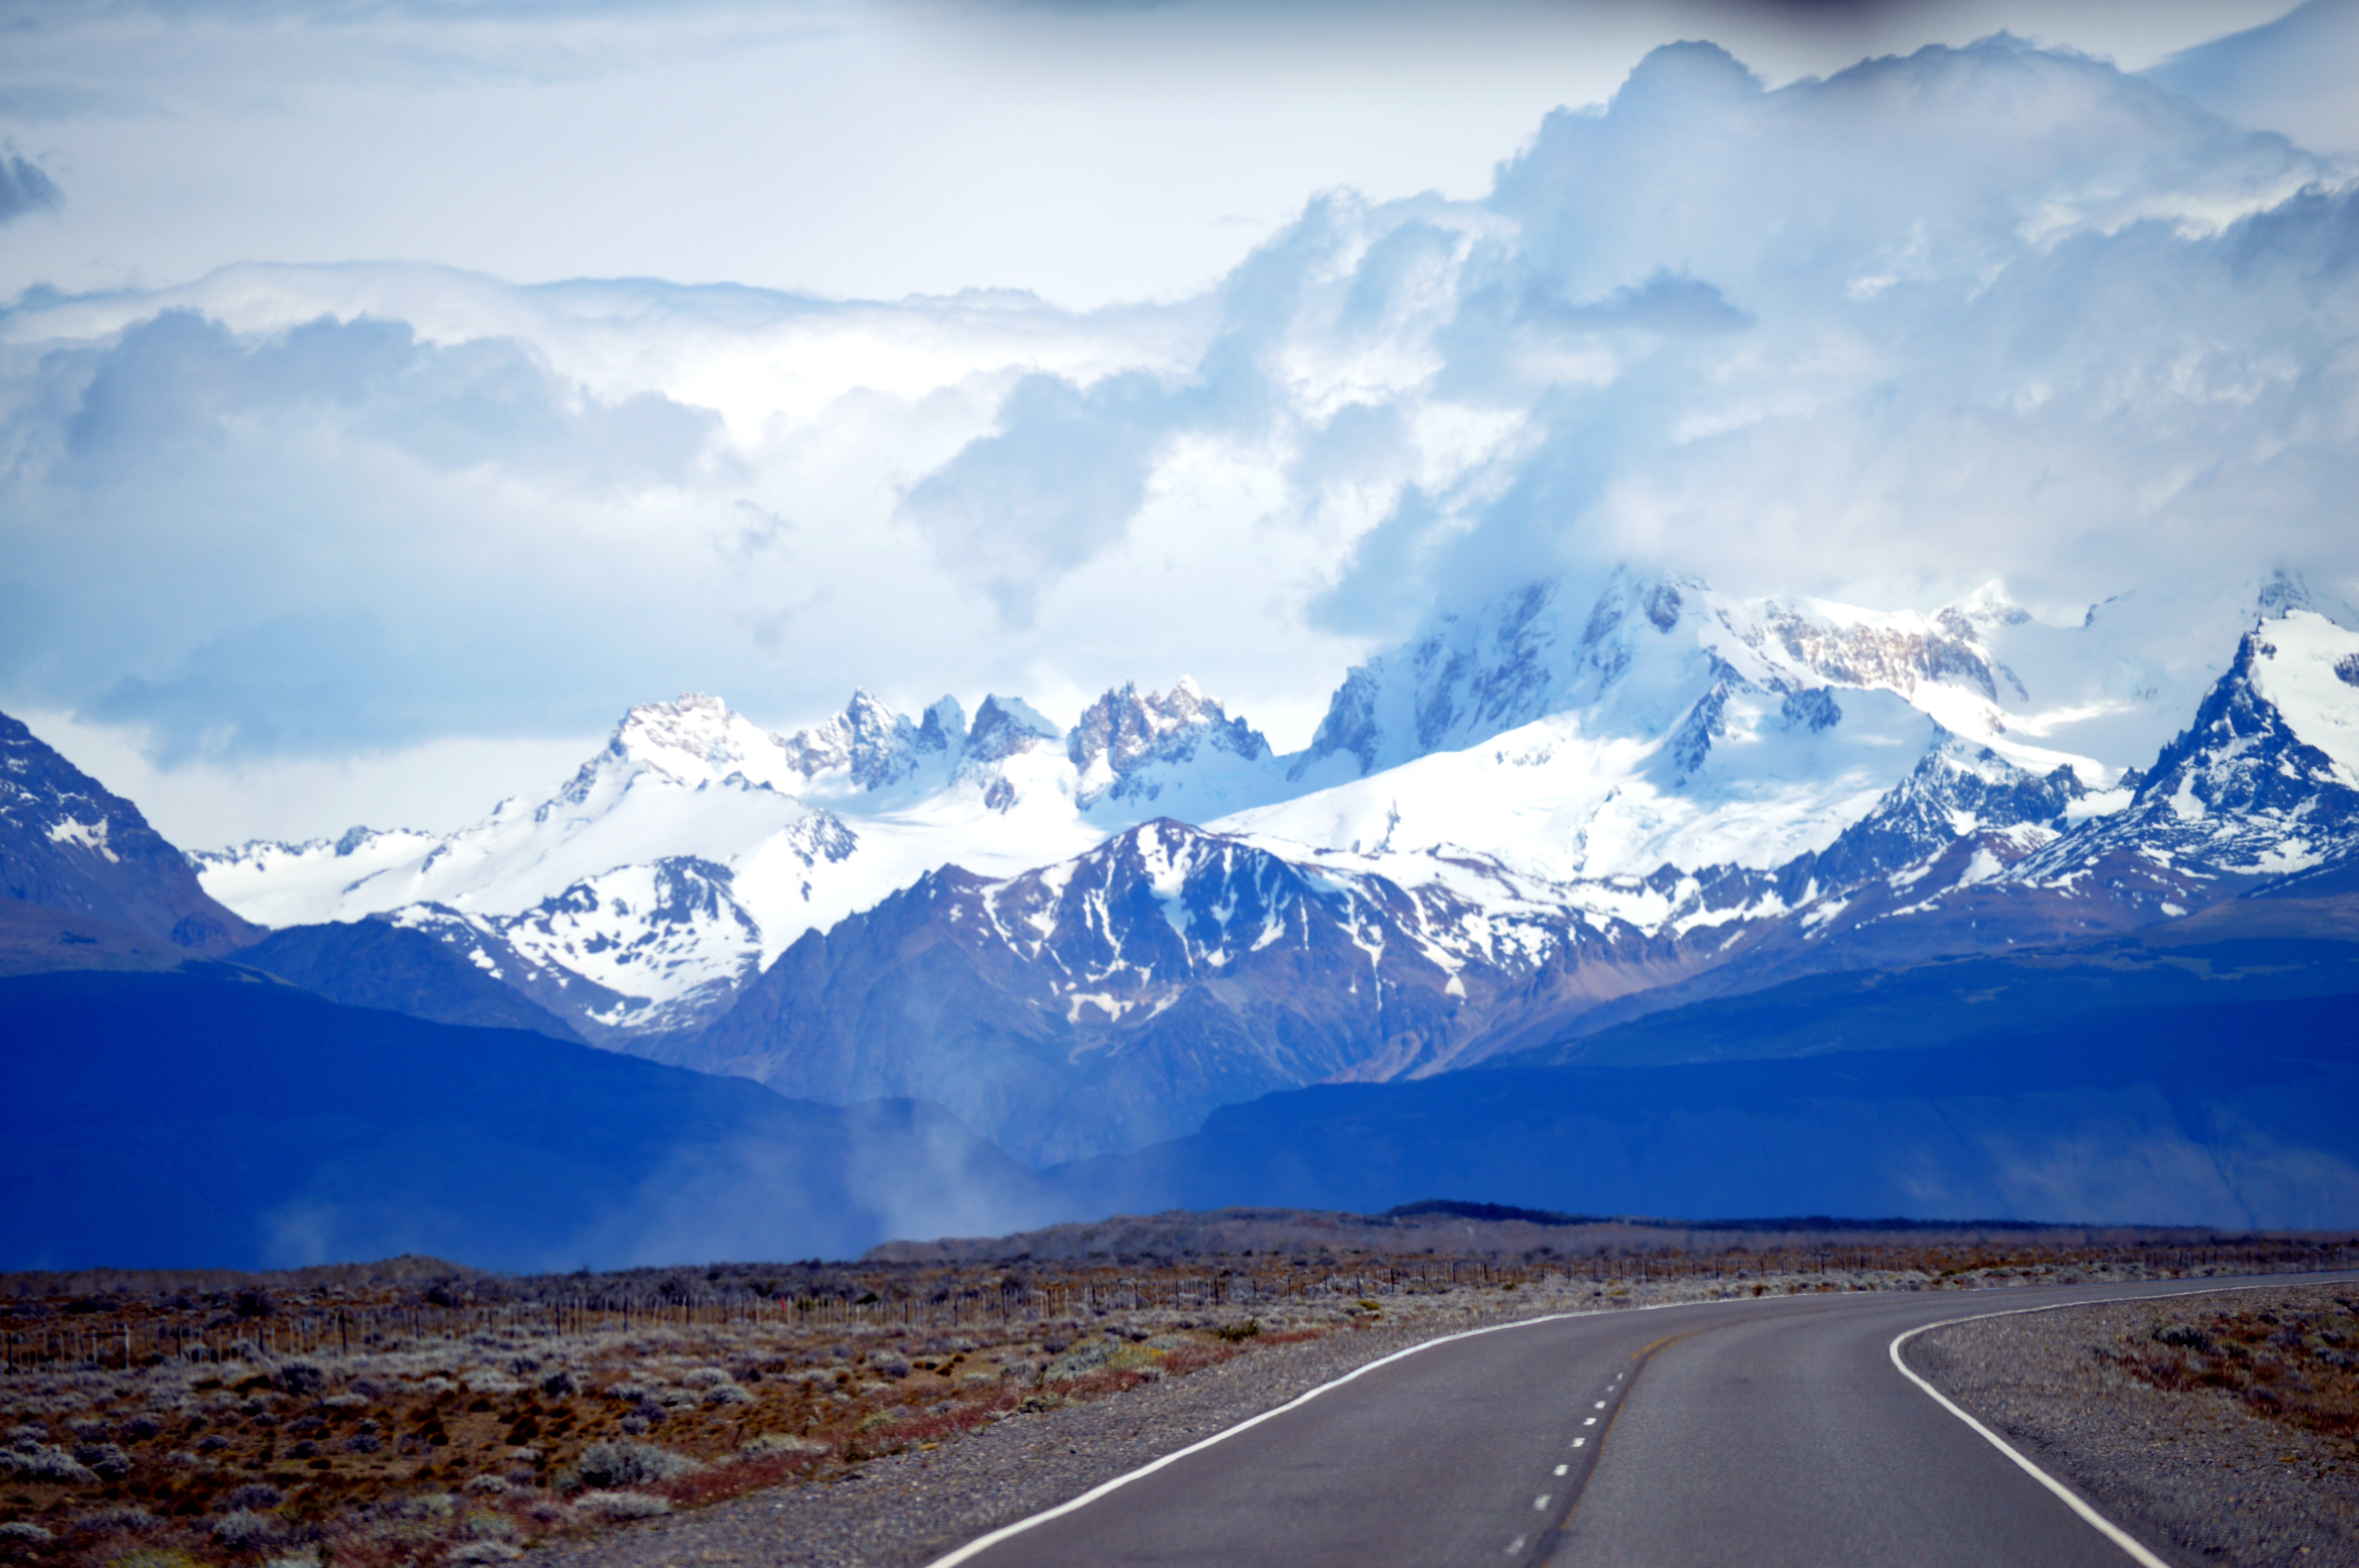
landscape, nature, horizon, mountain, snow, cloud, road, morning, hill, valley, mountain range, blue, road trip, clouds, alps, plateau, patagonia, landform, mountain pass, immensity, geographical feature, atmospheric phenomenon, mountainous landforms